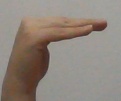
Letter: haa